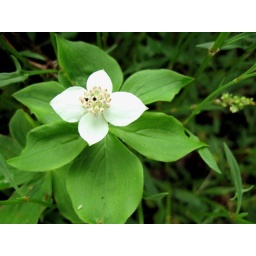
Close up of a pretty white flower growing around the In-law's house.